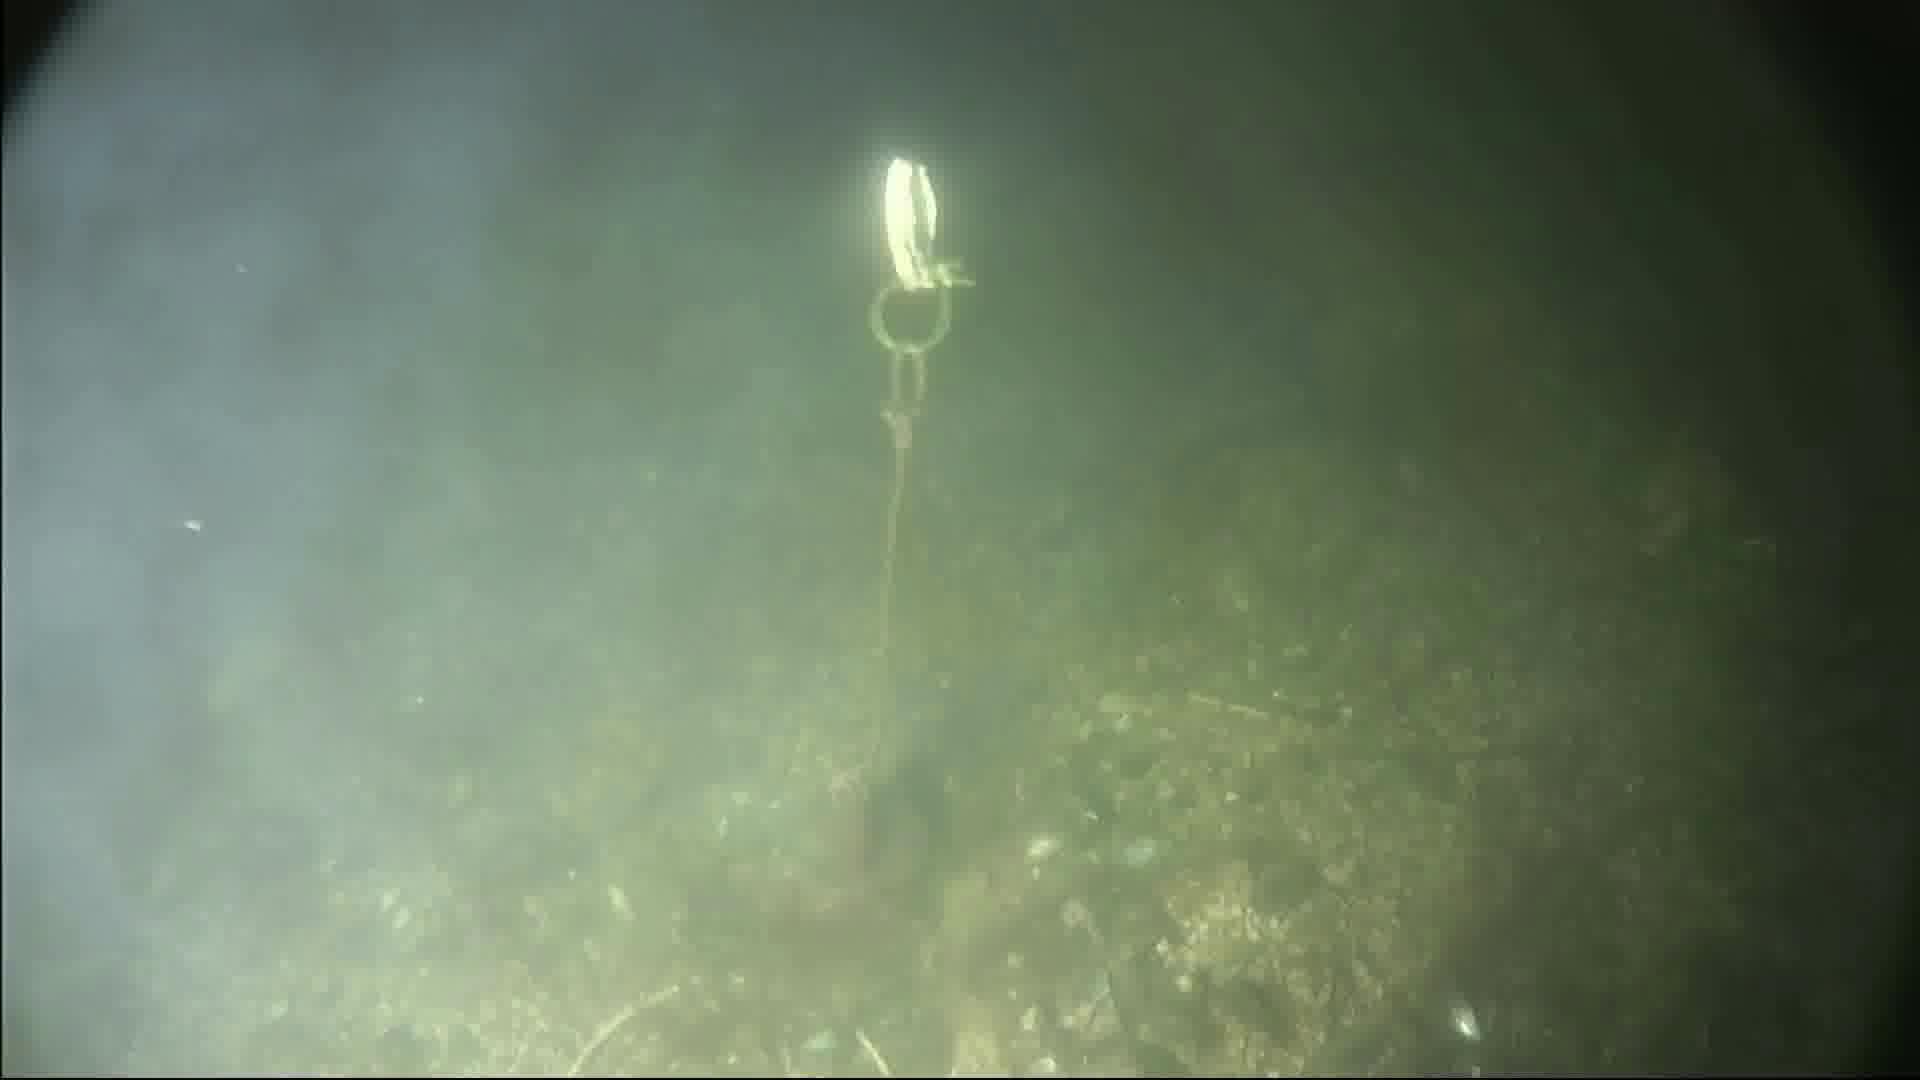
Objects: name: crab